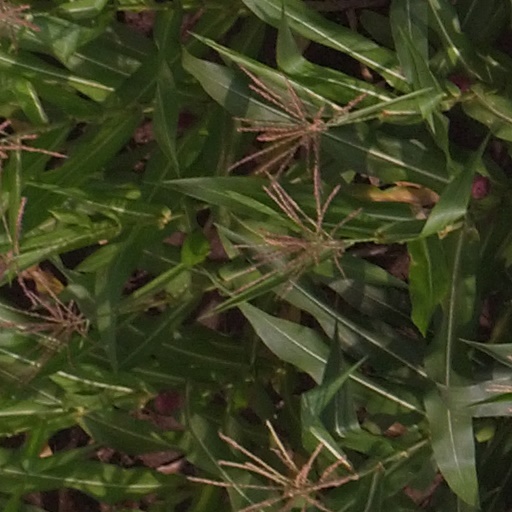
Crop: maize; corn